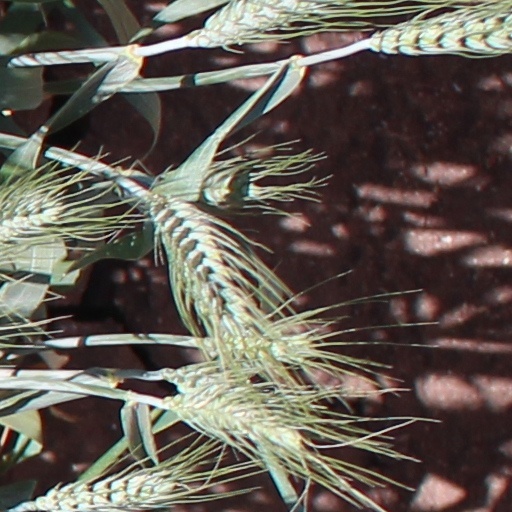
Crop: wheat